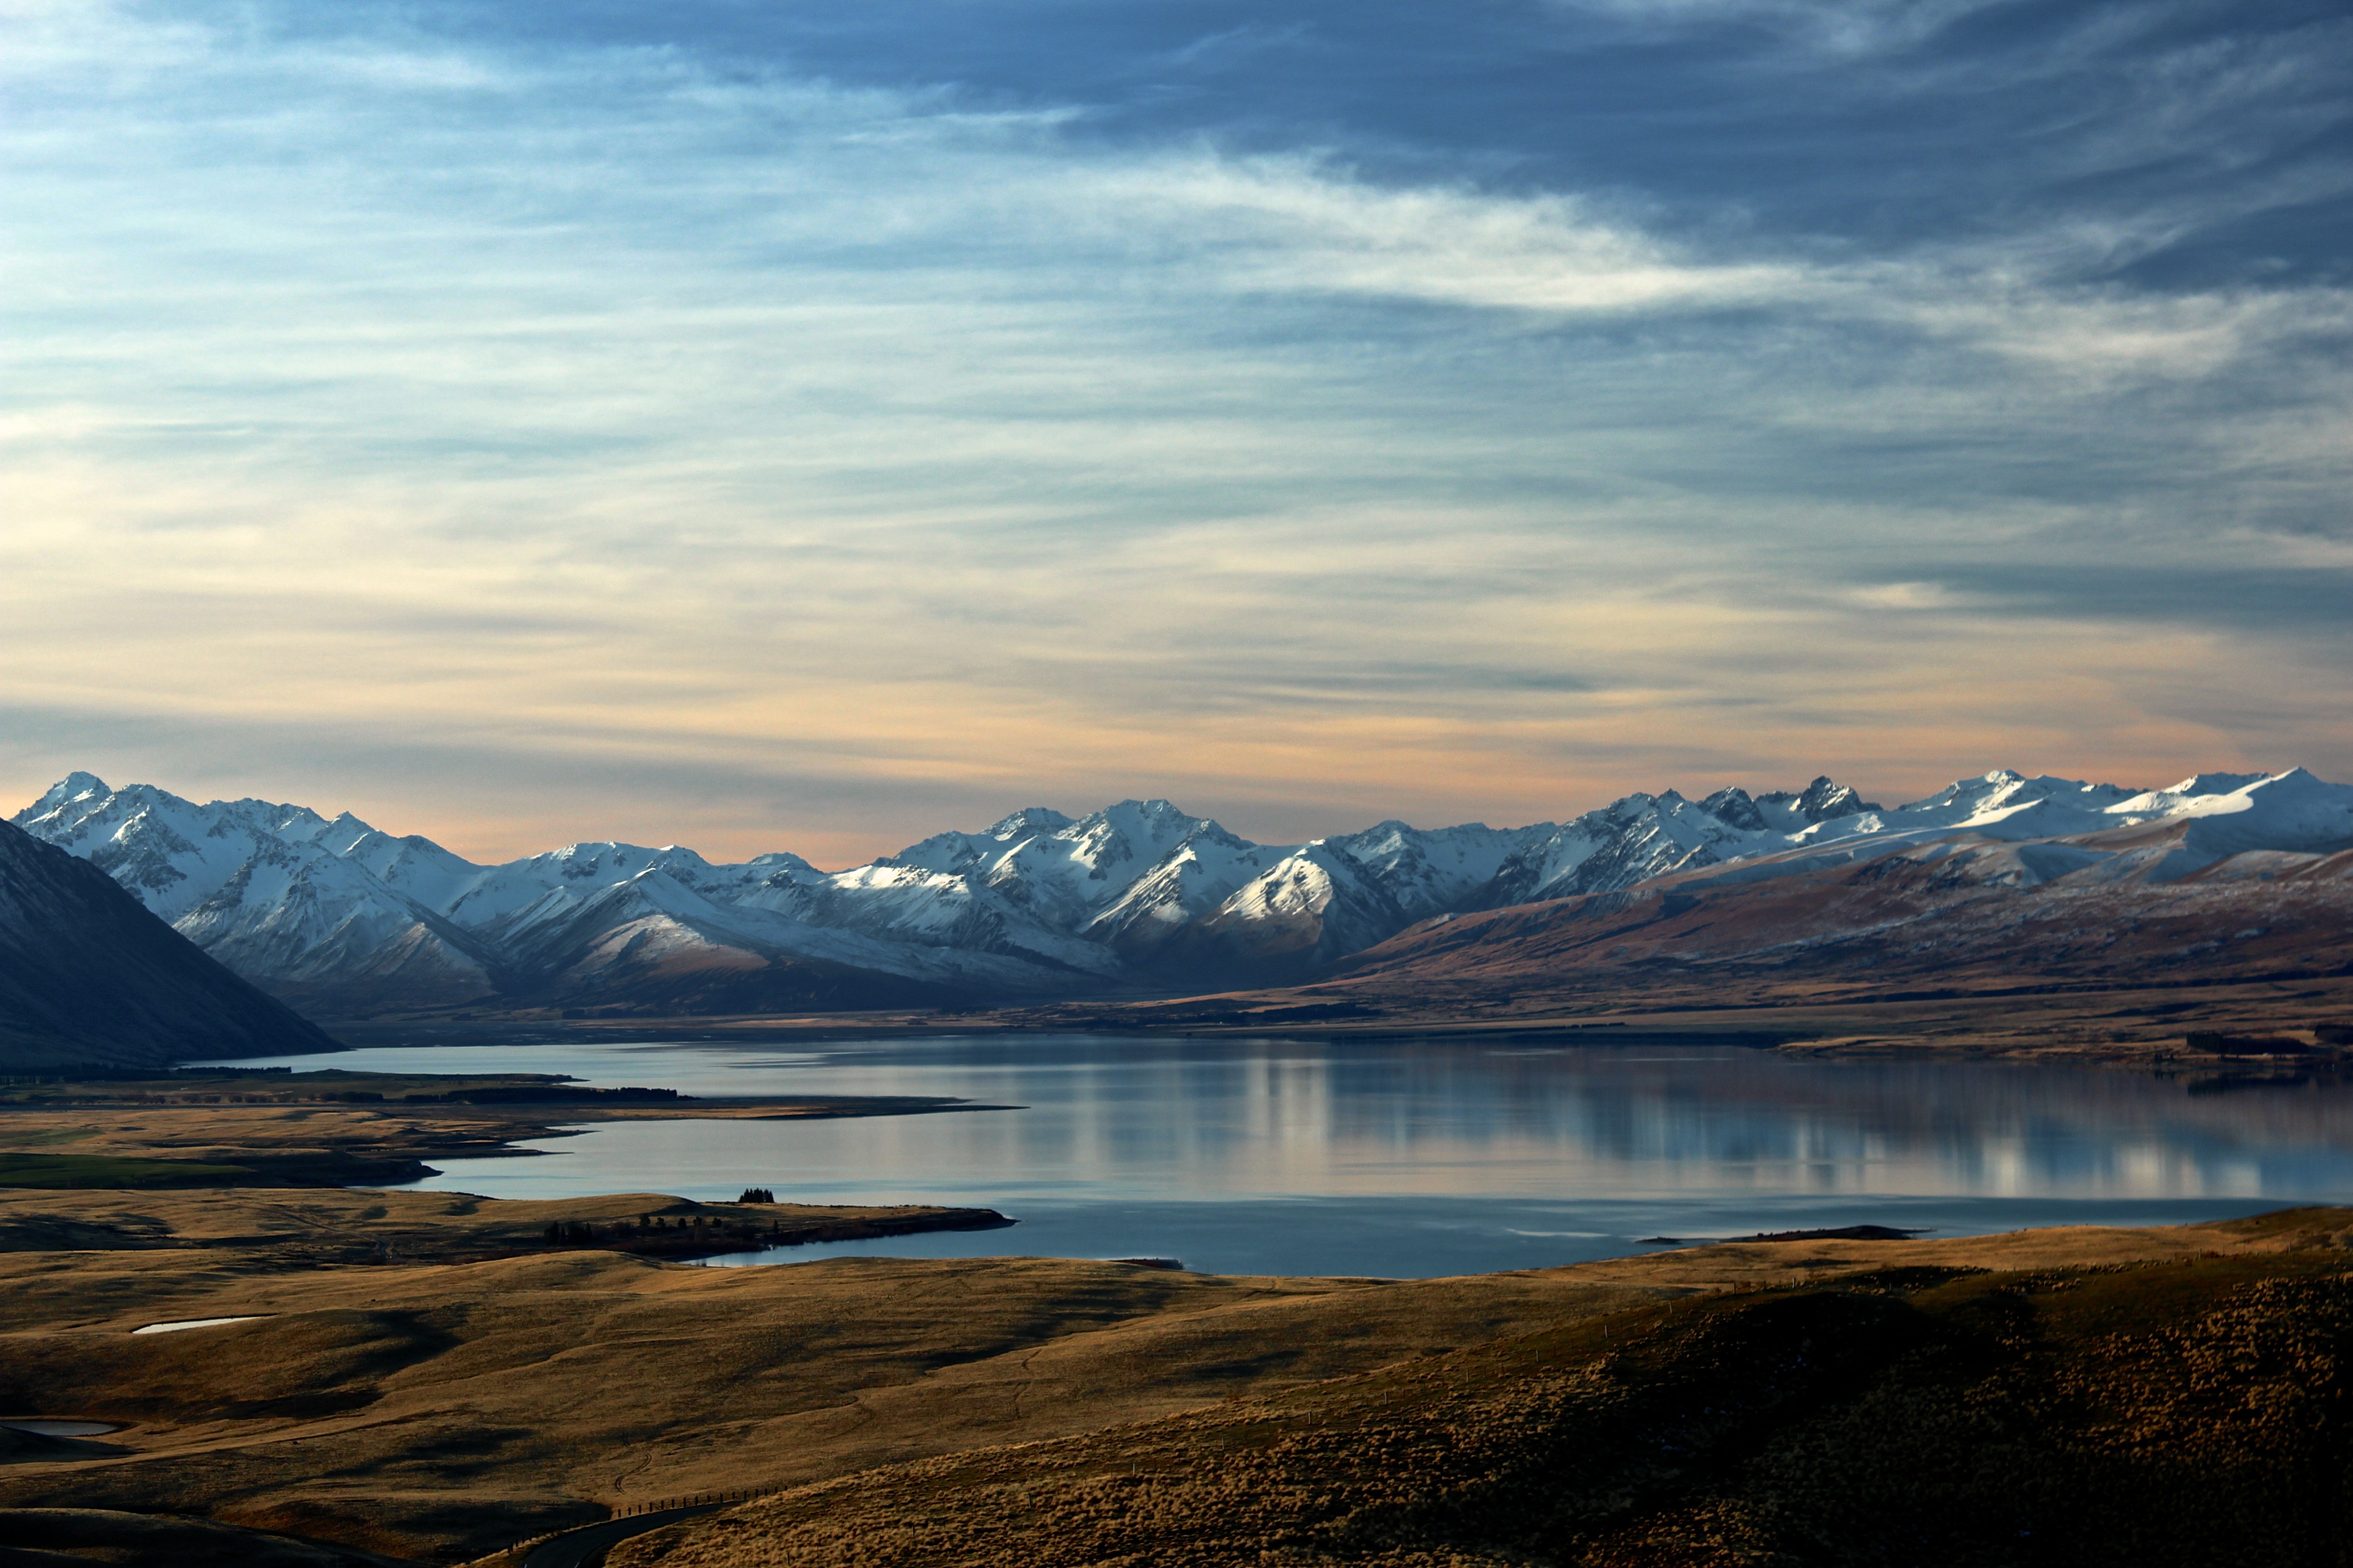
landscape, sea, coast, water, nature, outdoor, horizon, wilderness, mountain, cloud, sky, sunrise, sunset, sunlight, morning, hill, lake, dawn, mountain range, dusk, ice, evening, reflection, bay, fjord, reservoir, highland, body of water, fell, loch, landform, atmospheric phenomenon, mountainous landforms, glacial landform